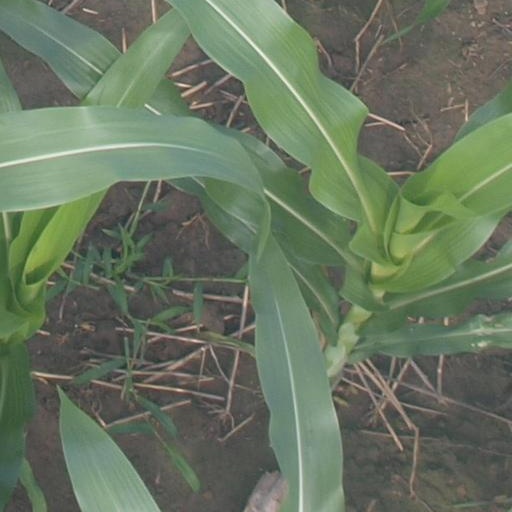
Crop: maize; corn